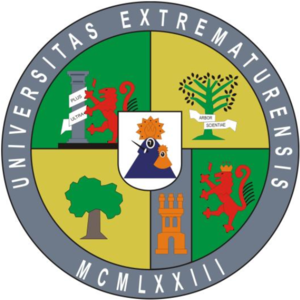
L'université d'Estrémadure est un établissement d'enseignement supérieur public espagnol dont le siège se trouve en Estrémadure, Mérida et Plasencia.